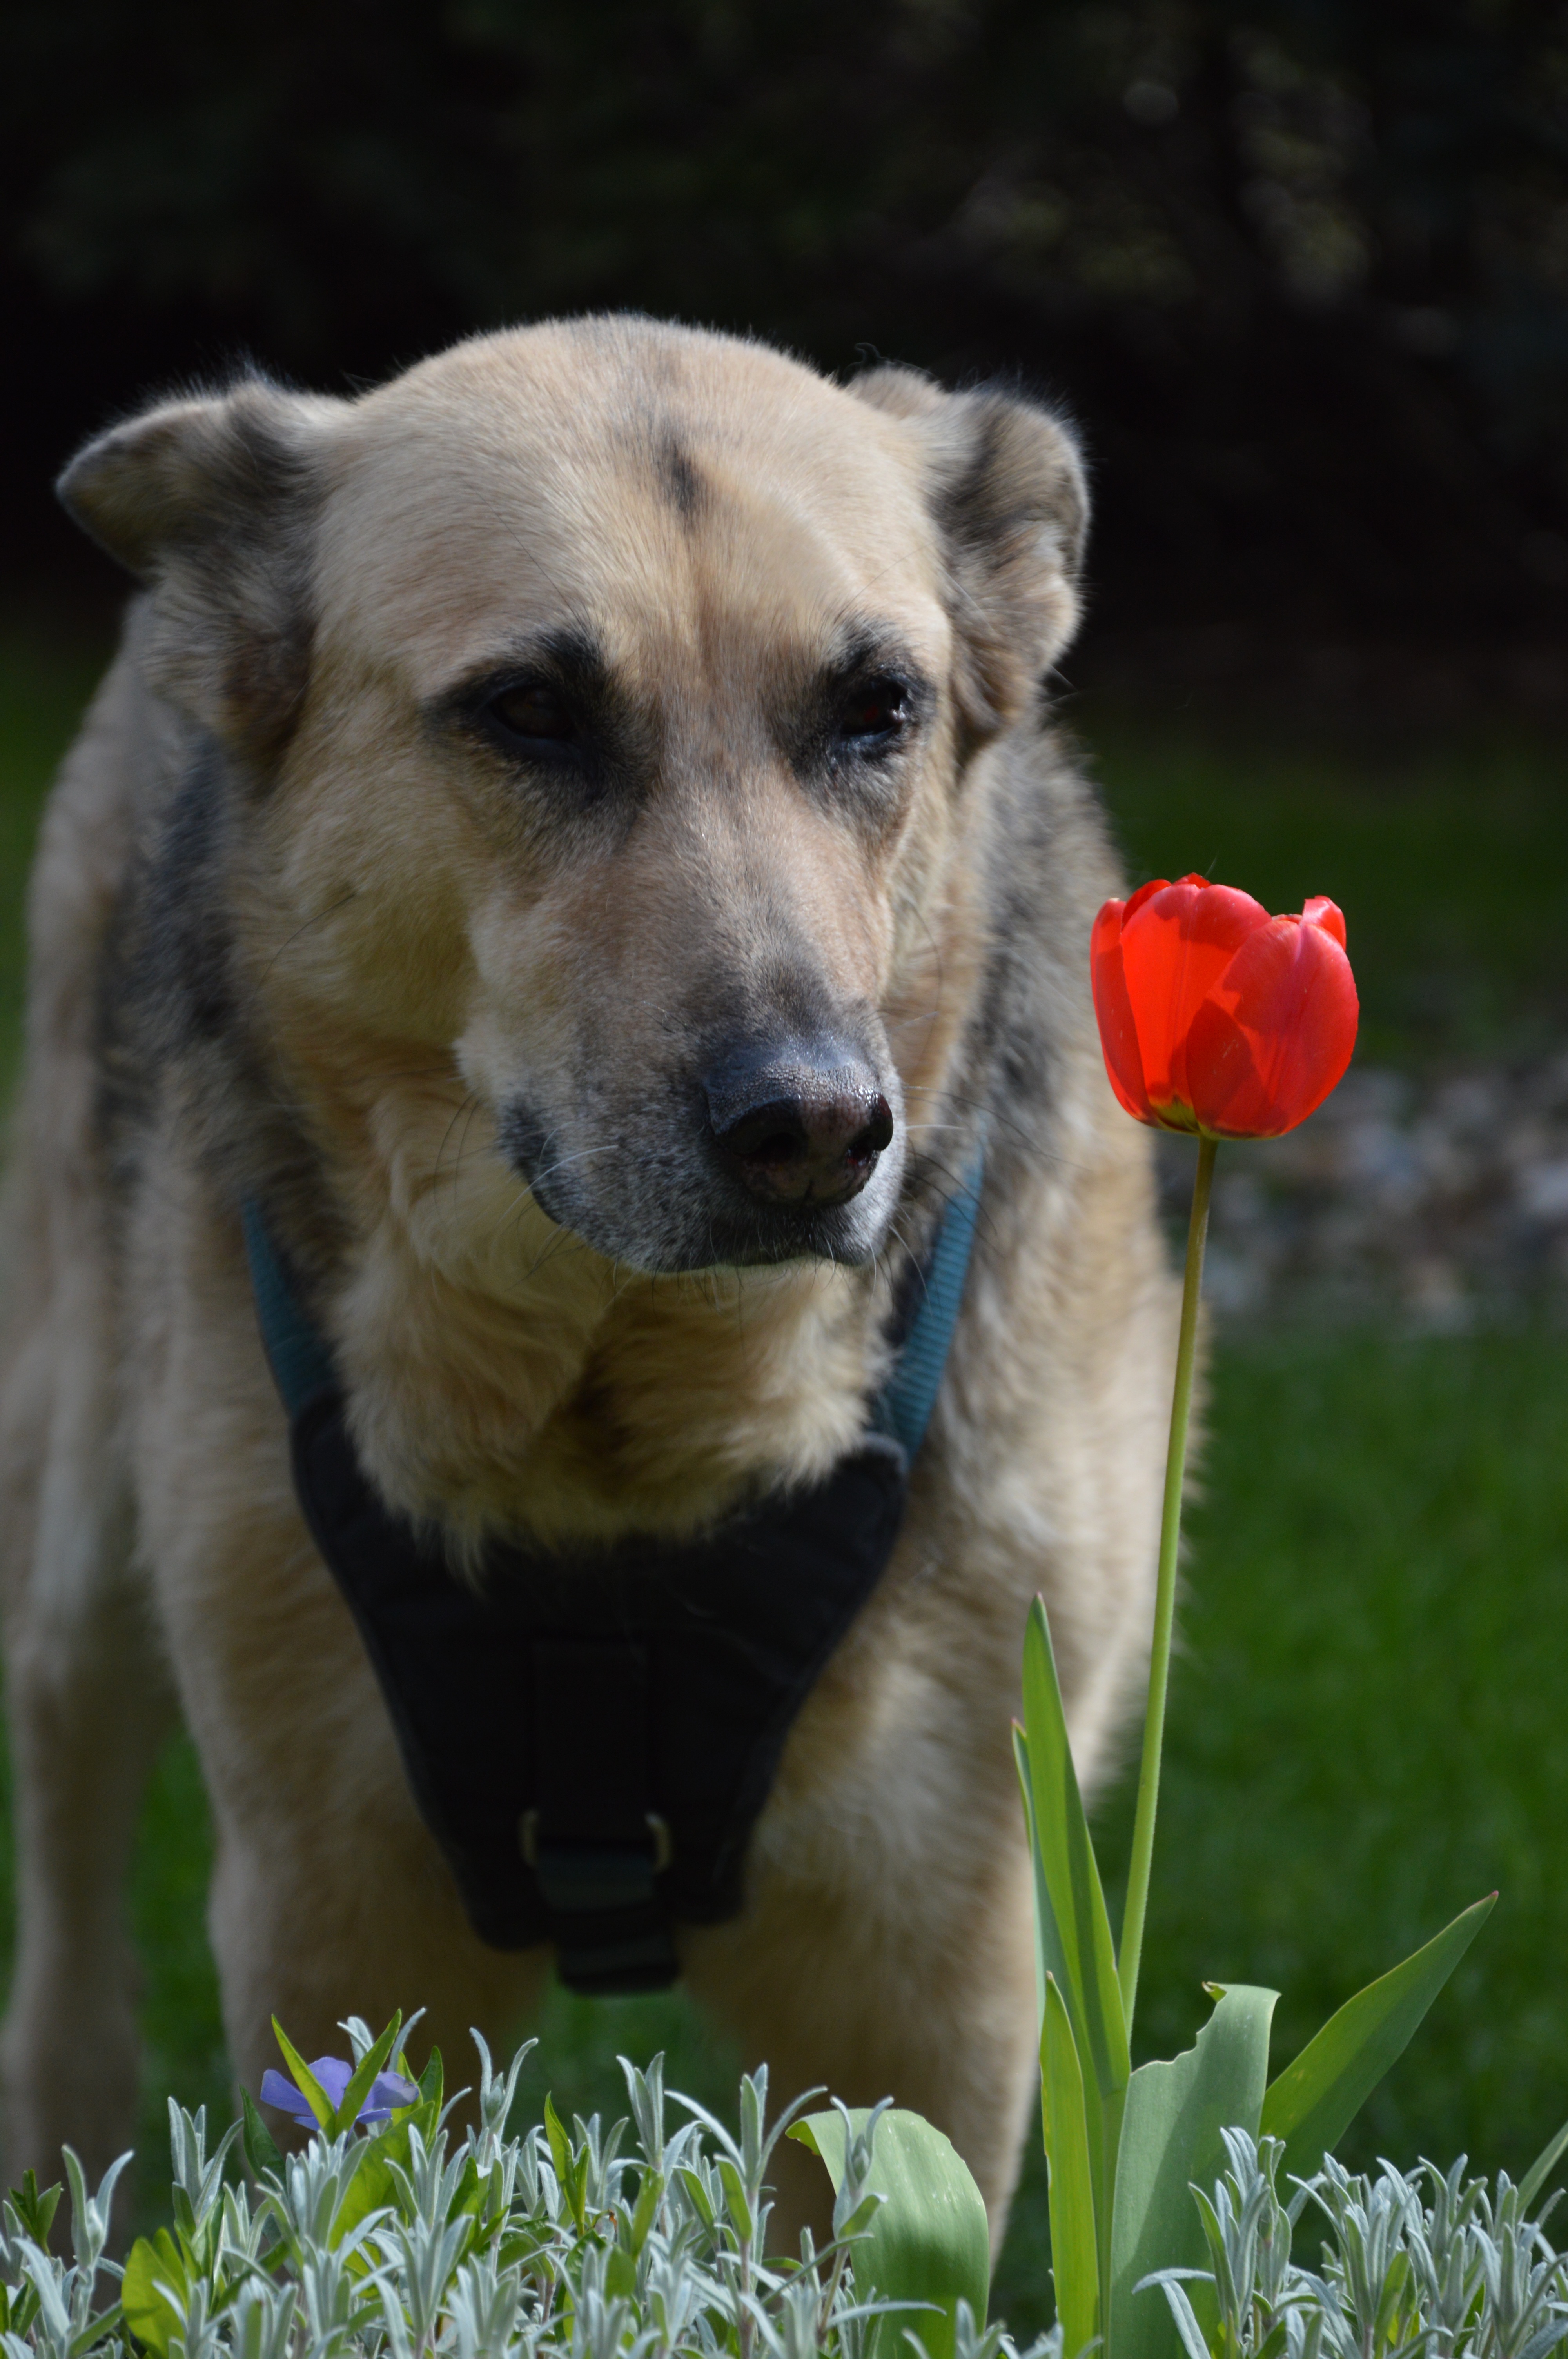
grass, puppy, dog, animal, mammal, hybrid, vertebrate, dog breed, sch fer dog, street dog, dog like mammal, wolfdog, dog breed group, dog crossbreeds